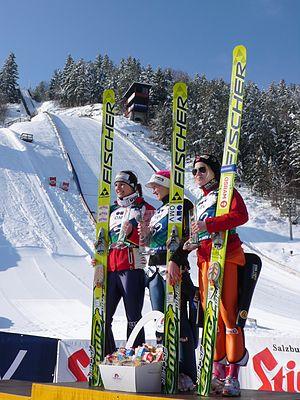
La cérémonie du podium de la Coupe continentale féminine de saut à ski à Villach le 13 février 2010